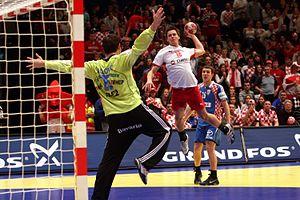
Hans Lindberg, né le 1ᵉʳ août 1981, est un handballeur danois évoluant au poste d'ailier droit.